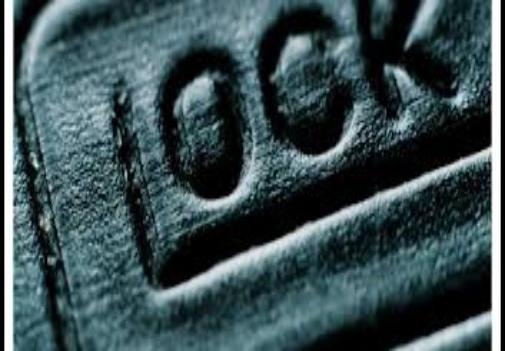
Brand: Glock-1
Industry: Clothes